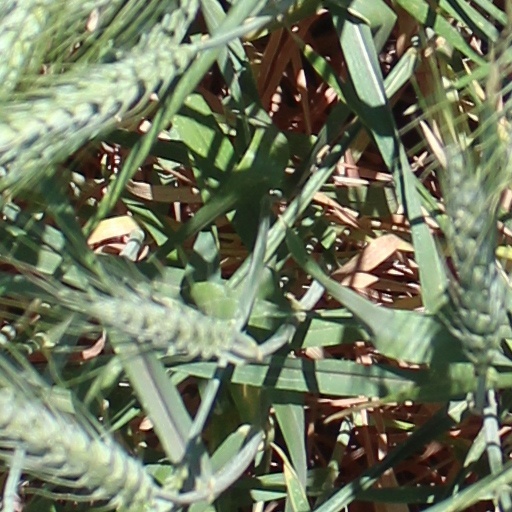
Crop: wheat